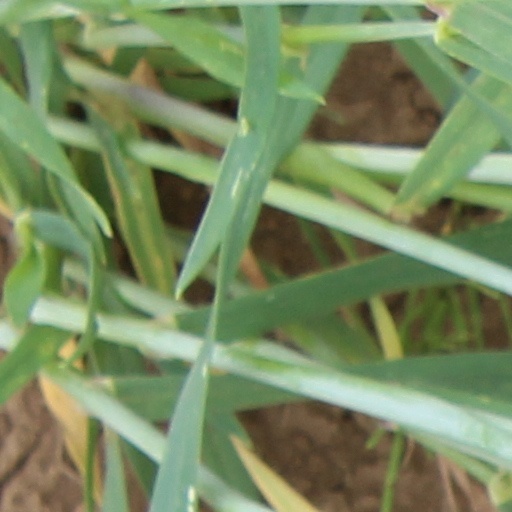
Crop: wheat